Water metering

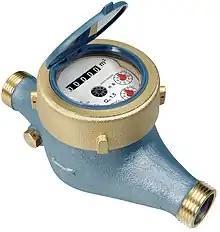
A velocity water meter

Water metering is the practice of measuring water use. Water meters measure the volume of water used by residential and commercial building units that are supplied with water by a public water supply system. They are also used to determine flow through a particular portion of the system.